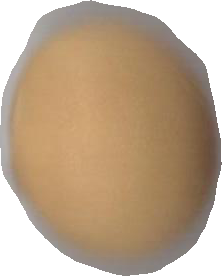
Variety: Grobogan